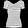
Label: T - shirt / top